La Motte-Tilly

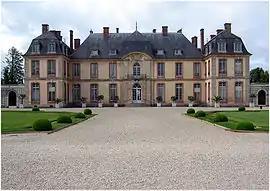
Château de La Motte-Tilly

La Motte-Tilly is a rural commune in the Aube department in north-central France. The Château de La Motte-Tilly is situated in the commune.